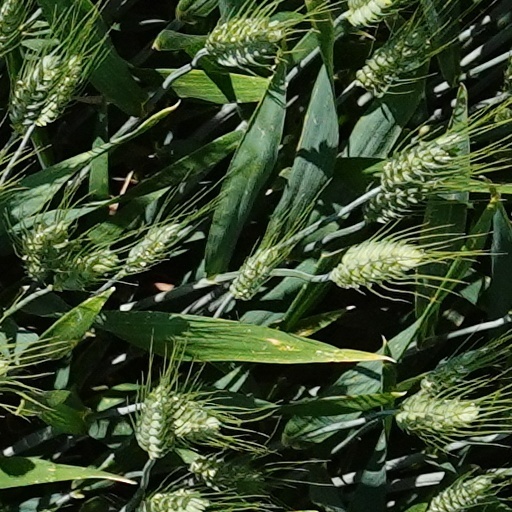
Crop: wheat